Benjamin Guinness

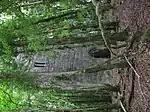
The Guinness Tower on the grounds of Ashford castle, built by Benjamin Guinness in 1864.

From 1860 to 1865, he undertook at his own expense, and without hiring an architect, the restoration of the city's St Patrick's Cathedral, an enterprise that cost him over £150,000. In 1865 the building was restored to the dean and chapter, and reopened for services on 24 February. The citizens of Dublin and the dean and chapter of St. Patrick's presented him with addresses on 31 December 1865, expressive of their gratitude for what he had done for the city. The addresses were in two volumes, which were afterwards exhibited at the Paris Exhibition.